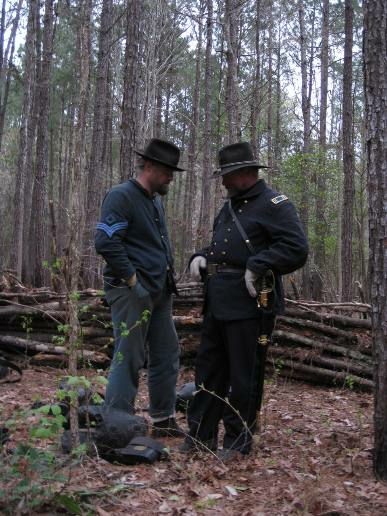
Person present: Yes